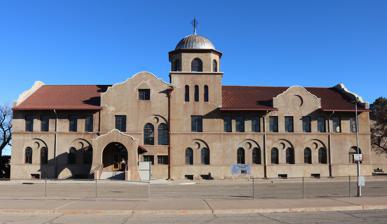
Building: Minnequa Steel Works Office Building and Dispensary, Colorado Fuel and Iron Company
Country: United States of America
Year built: 1901
United States historic place Minnequa Steel Works Office Building and Dispensary, Colorado Fuel and Iron Company U.S. National Register of Historic Places U.S. National Historic Landmark Location 215 and 225 Canal St., Pueblo , Colorado Coordinates 38°14′17″N 104°36′46″W / 38.2380°N 104.6129°W / 38.2380; -104.6129 Built 1901, 1902, addition 1922 Architect Stickney, William W., Frederick Sterner Architectural style Mission/Spanish Revival NRHP reference No. 02000628 , 100006242 Significant dates Added to NRHP July 6, 2002 Designated NHL January 13, 2021 The Minnequa Steel Works Office Building and Dispensary are historic buildings in Pueblo, Colorado .  The main office building served as headquarters of Colorado Fuel and Iron Company . The medical dispensary building served as a medical clinic for treatment of minor injuries and illnesses, and in later years, as both clinic and personnel office for the Colorado Fuel and Iron Company . Opened in 1902, the six-room Spanish Mission style building contained waiting, drug, consultation, surgical and storage rooms, in addition to sleeping and office quarters for attending physicians.  In 1902, as the company payroll exceeded 5,000 employees, the Dispensary handled an average of seventy-five cases daily. As employee numbers grew, medical staff also began treating families of employees. The building was used as a medical building for mill employees until the early 1990s. The Minnequa Steelworks Office Building, built in 1901, served as company headquarters until the early 1990s. Here, many office functions occurred including purchasing, finance, payroll, engineering, and other administrative functions. The building complex was listed on the National Register of Historic Places in 2002, amended to the National Level of Significance of the National Register of Historic Places in 2008, and was designated a National Historic Landmark in 2021. Owned and operated by the Steelworks Center of the West , the medical dispensary building is the home of the Steelworks Museum of Industry and Culture , which opened on January 19, 2007.  The museum's exhibits include the local history of coal mining, steel production, railroads, labor, and the impact of the Colorado Fuel and Iron Company on the region. The main administration building will serve as the second phase of the Steelworks Museum of Industry and Culture in the coming years. See also National Register of Historic Places listings in Pueblo County, Colorado List of National Historic Landmarks in Colorado References National Register of Historic Places Colorado Historical Society Steelworks Center of the West / Steelworks Museum External links Media related to The Steelworks Museum (Pueblo, Colorado) at Wikimedia Commons Historic American Engineering Record (HAER) No. CO-8, " Colorado Fuel and Iron, Minnequa Works, Canal Street, Pueblo, Pueblo County, CO "